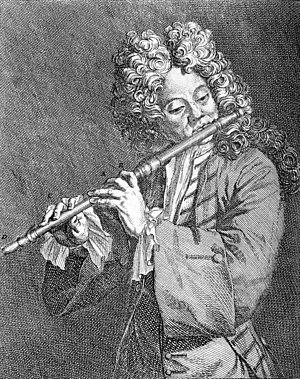
27 avril : Cadmus et Hermione création de la première tragédie lyrique composée par Jean-Baptiste Lully sur un livret de Philippe Quinault.